Czech Olympic Committee

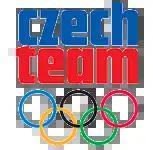
Czech Team logo

The Czech Olympic Committee is the National Olympic Committee (NOC) representing the Czech Republic.